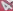
Number: 4